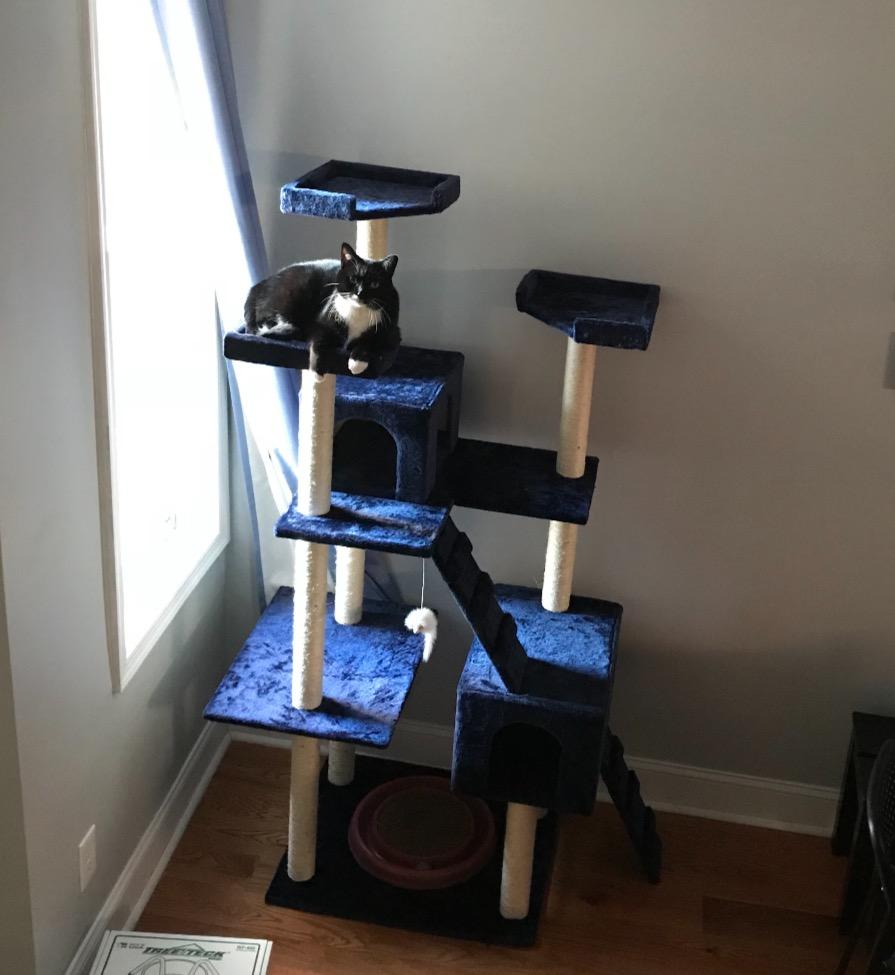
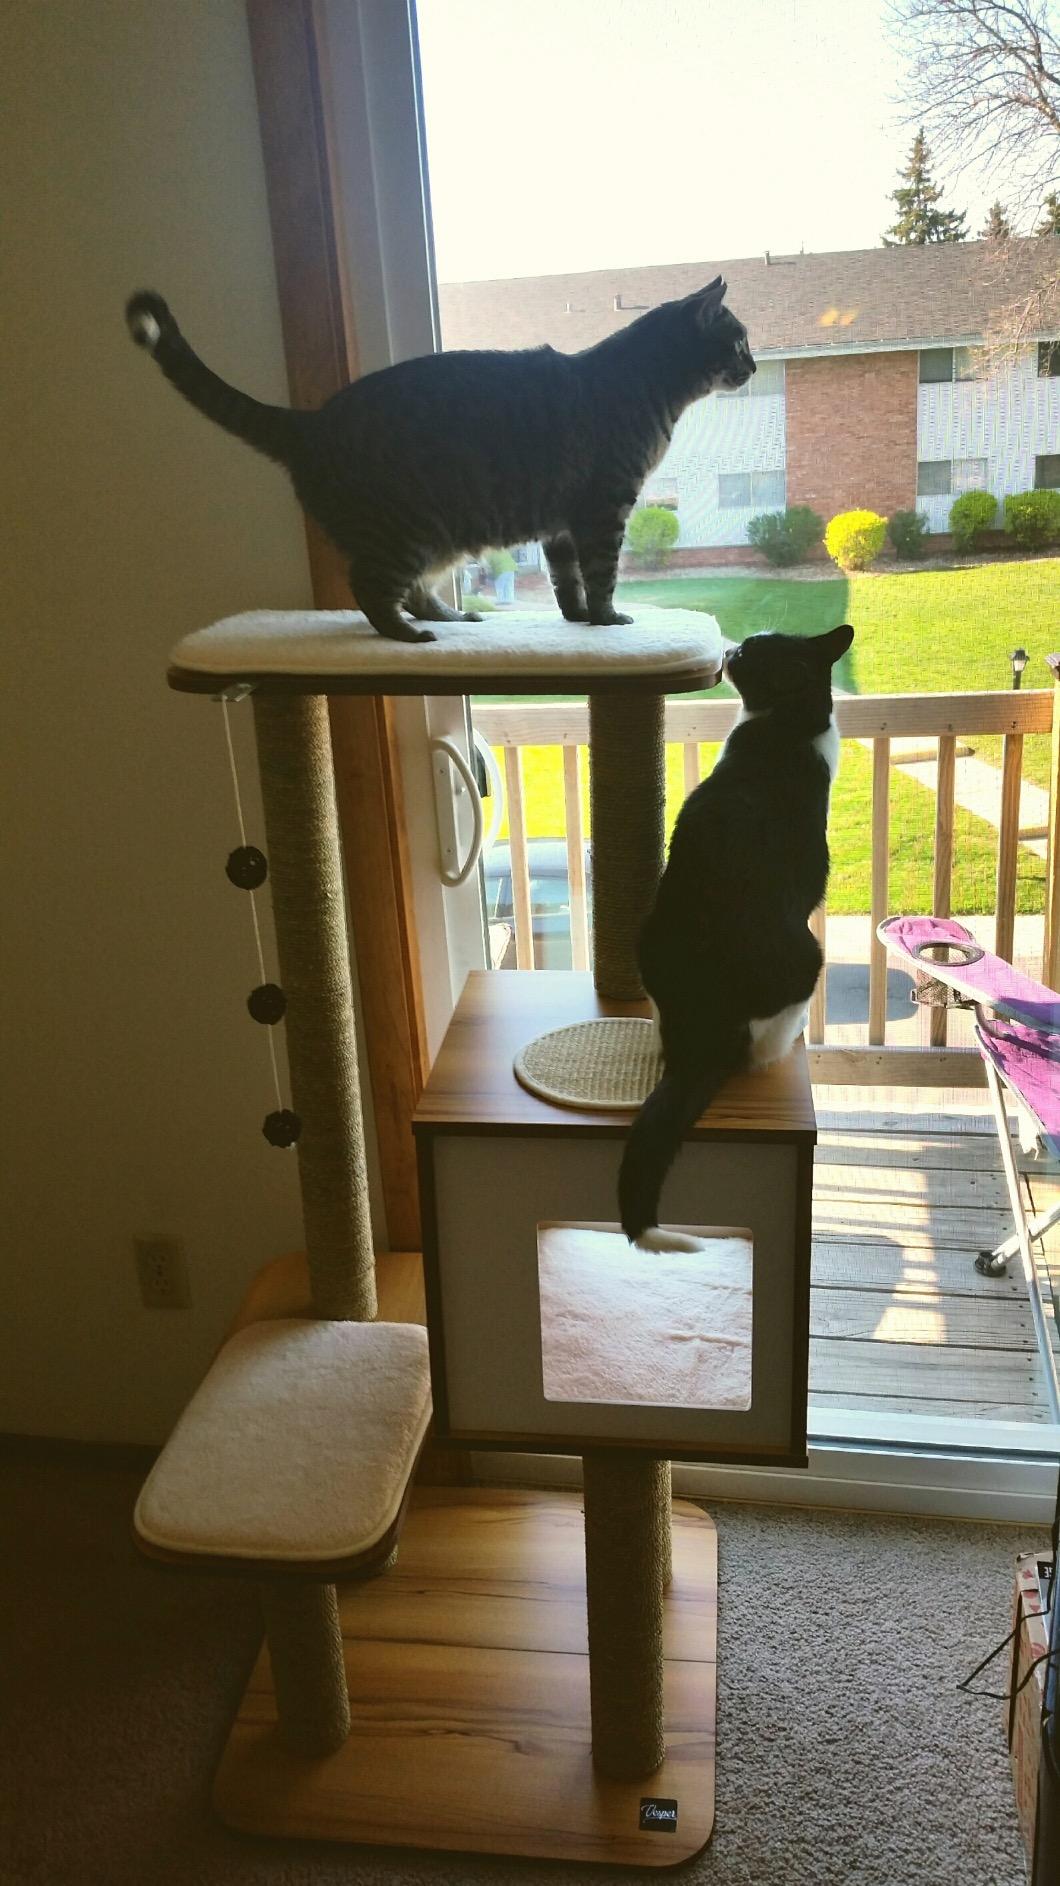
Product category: items_cat tree
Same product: no